Trisaetum Winery

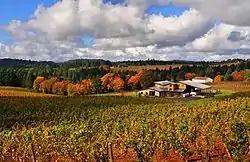
The Trisaetum Winery

Trisaetum has a tasting room open to the public. The tasting room is located at the winery outside Newberg, Oregon. In addition, the winery has an art gallery featuring the works of the owner/winemaker.